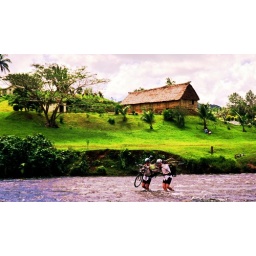
In the remote village of Beqa, Fiji, competitors cross a river with their bikes in tow.